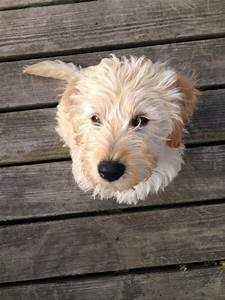
Label: dog